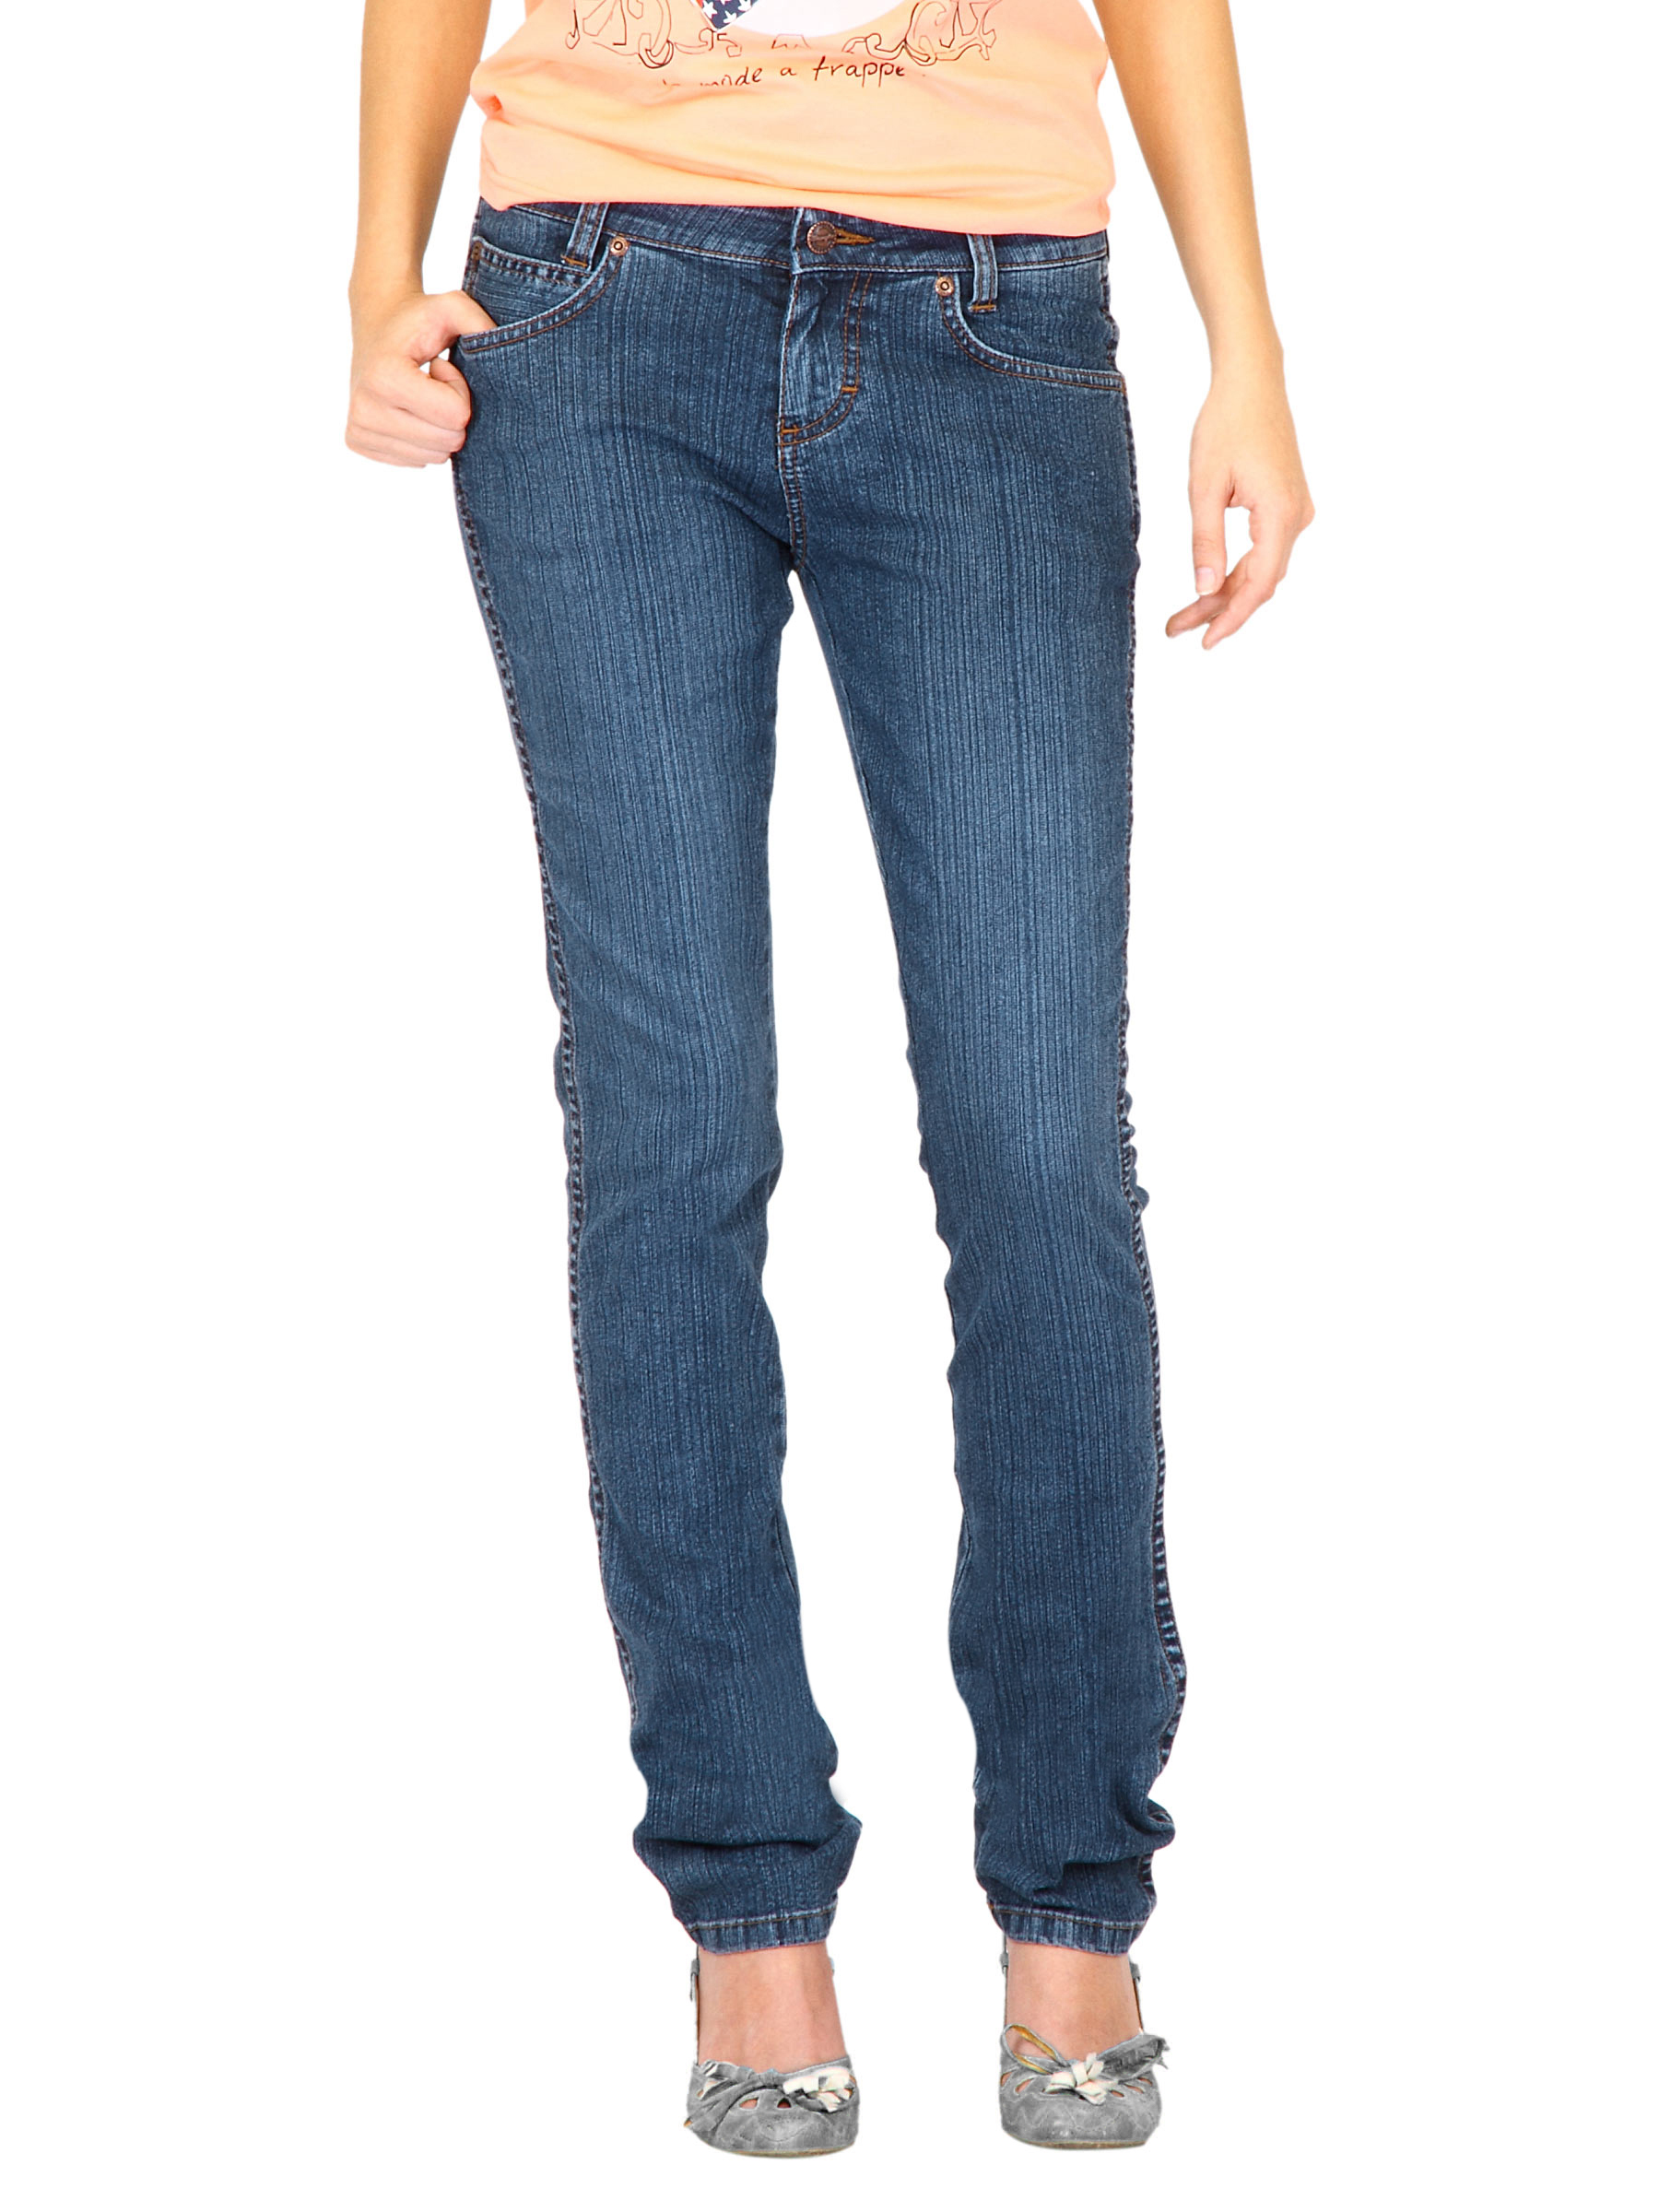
Wrangler Women Blue Custom Jeans
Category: Apparel / Bottomwear / Jeans
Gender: Women
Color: Blue
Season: Fall 2011
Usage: Casual